History of aerial warfare

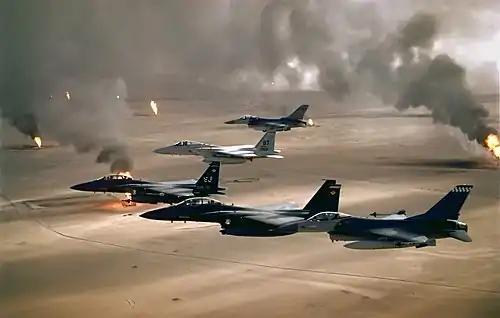
U.S. Air Force fighters flying over a burning oil field during Operation Desert Storm.

The Republic of Vietnam Air Force (VNAF) was originally equipped with helicopters such as the Piasecki CH-21 and propeller powered aircraft such as the North American T-28 Trojan when jet aircraft were disallowed by treaty. As US involvement increased, most aircraft were flown by US forces.